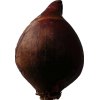
Label: red_onion